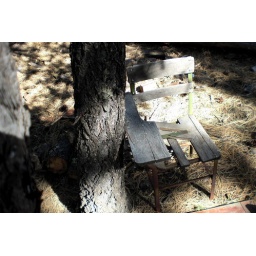
An old school desk chair in Lincoln County